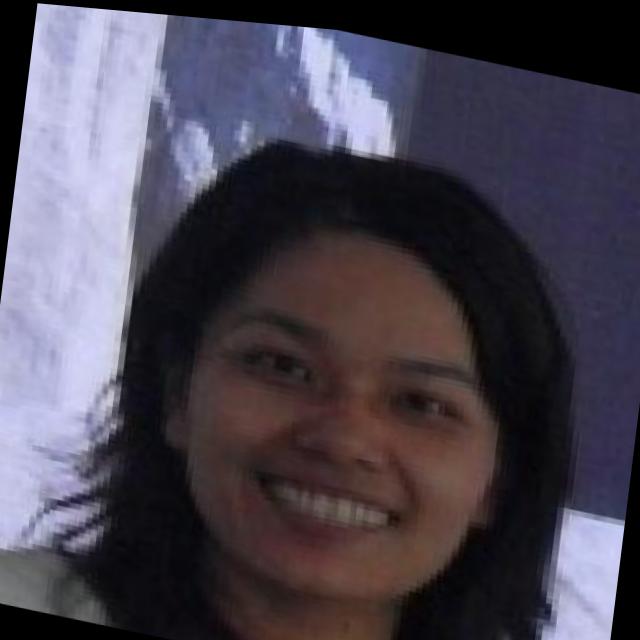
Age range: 21-44